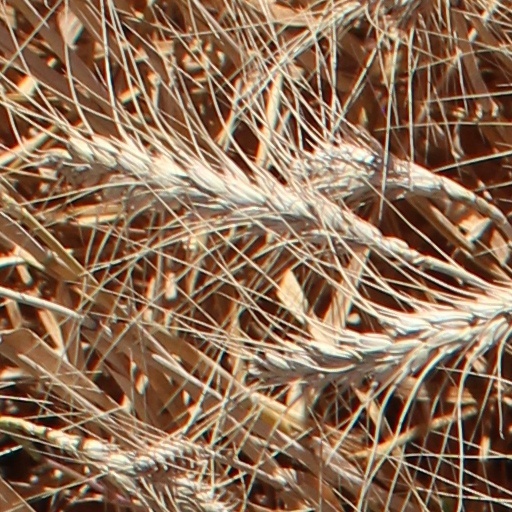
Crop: wheat